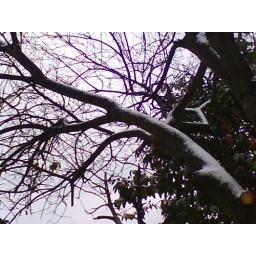
A snowy tree by my house taken on my phone =/ still have no camera.